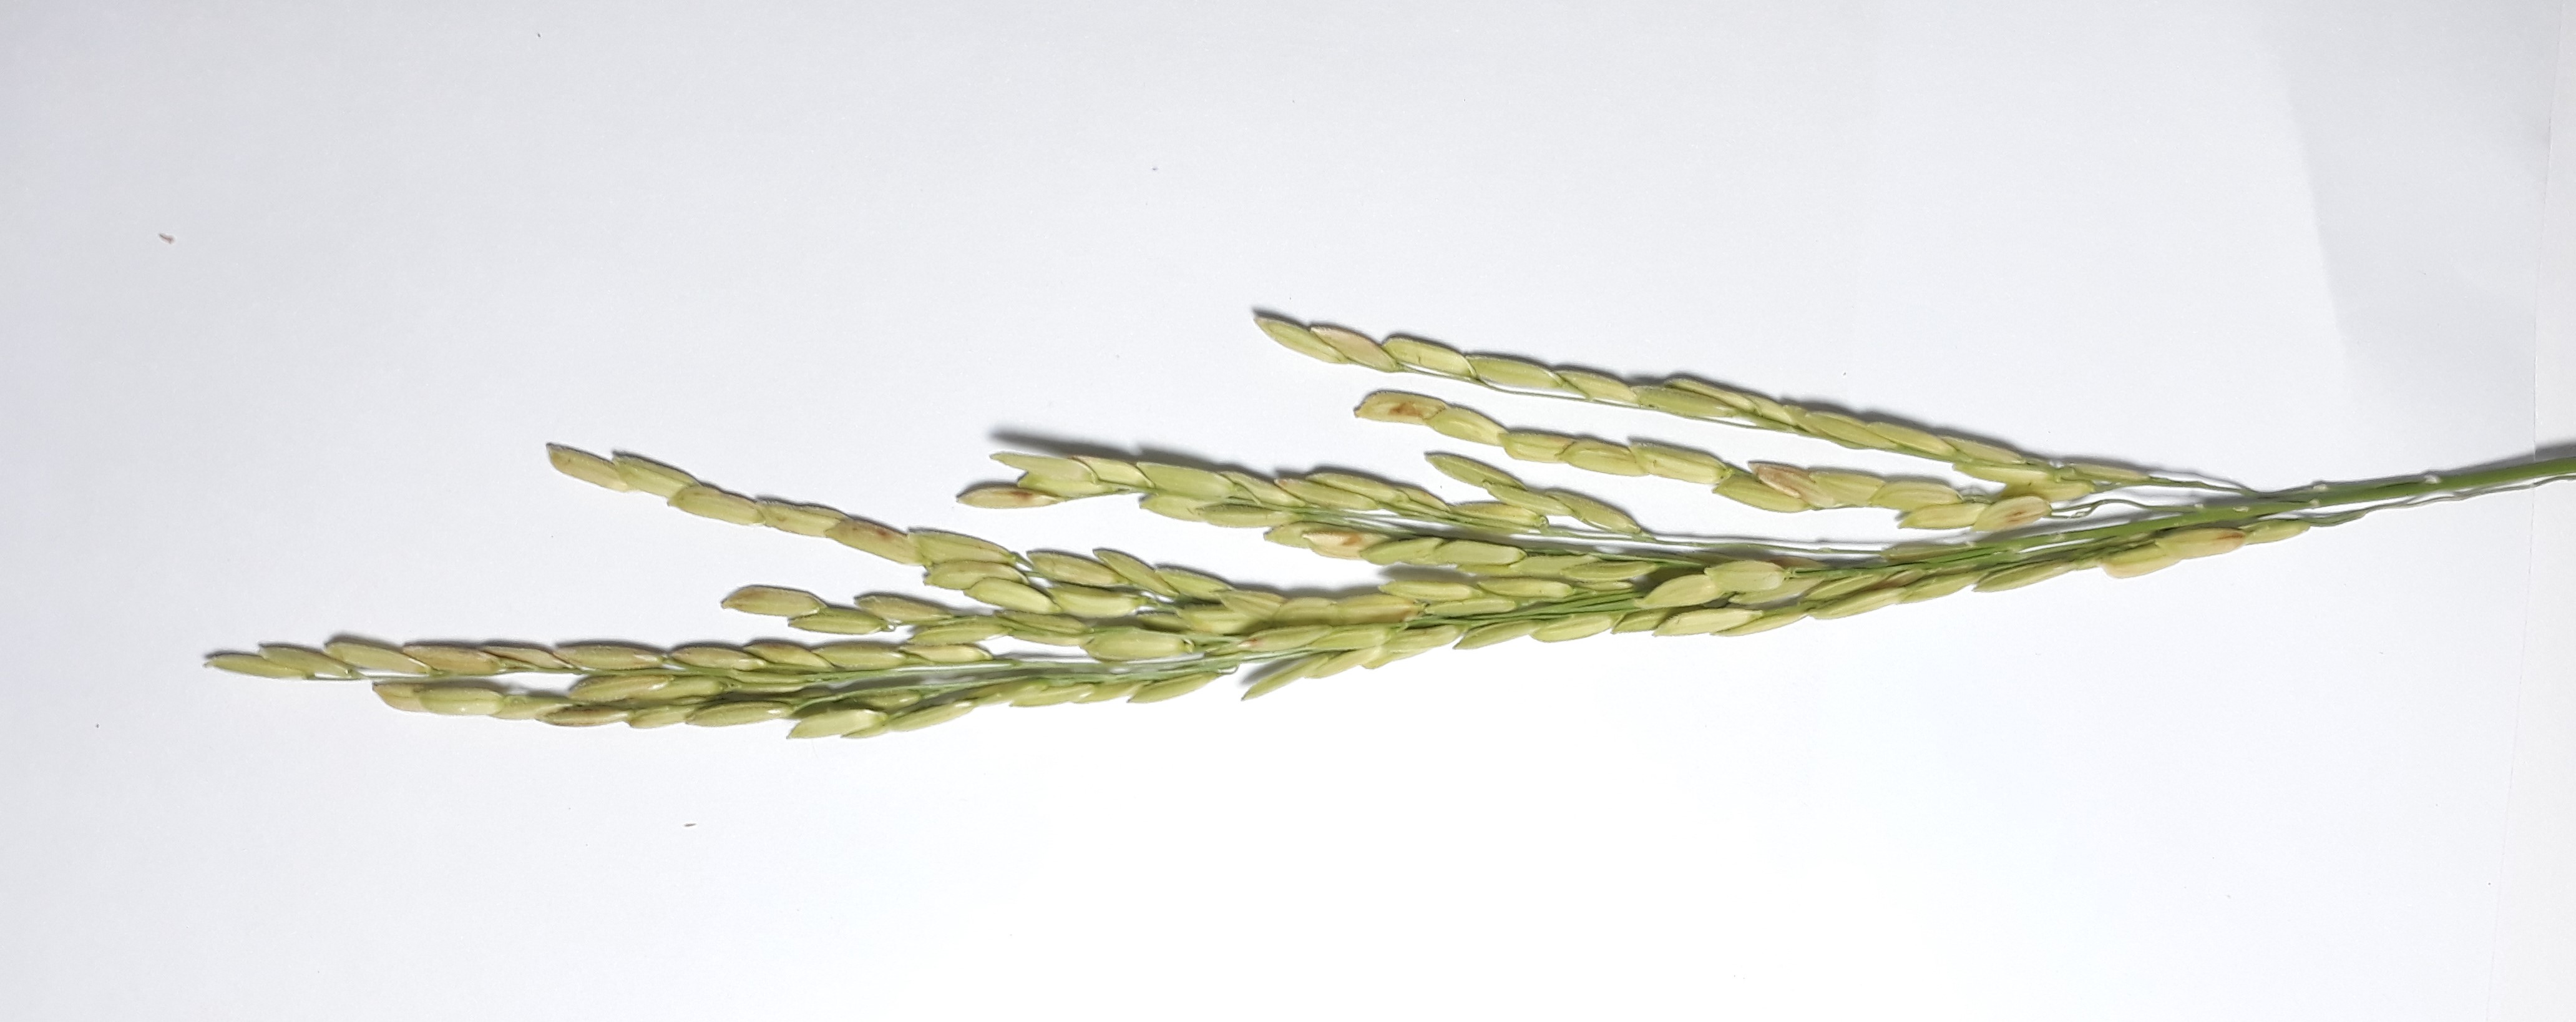
Label: Healthy